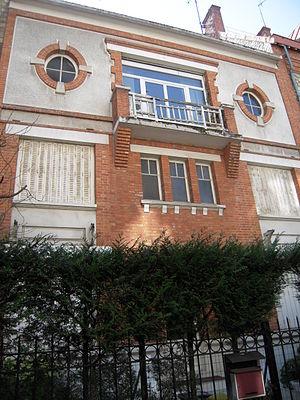
Boulogne_Billancourt
Jules Girardet, né le 10 avril 1856 à Paris, et mort le 25 janvier 1938 à Boulogne-Billancourt, est un peintre et illustrateur français d'origine suisse.